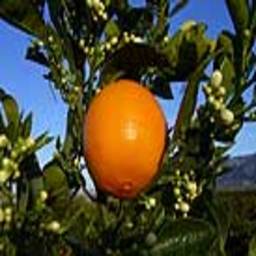
Label: Orange